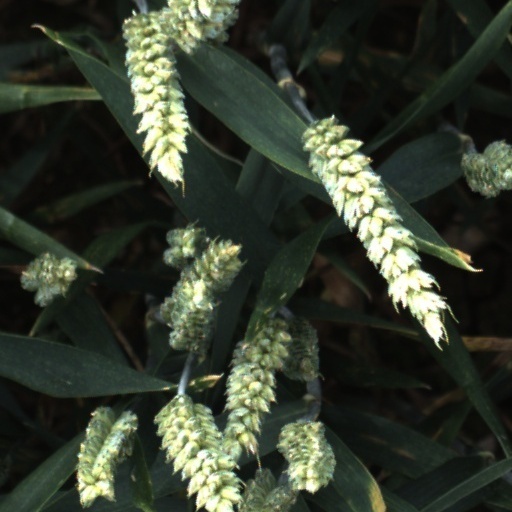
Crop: wheat